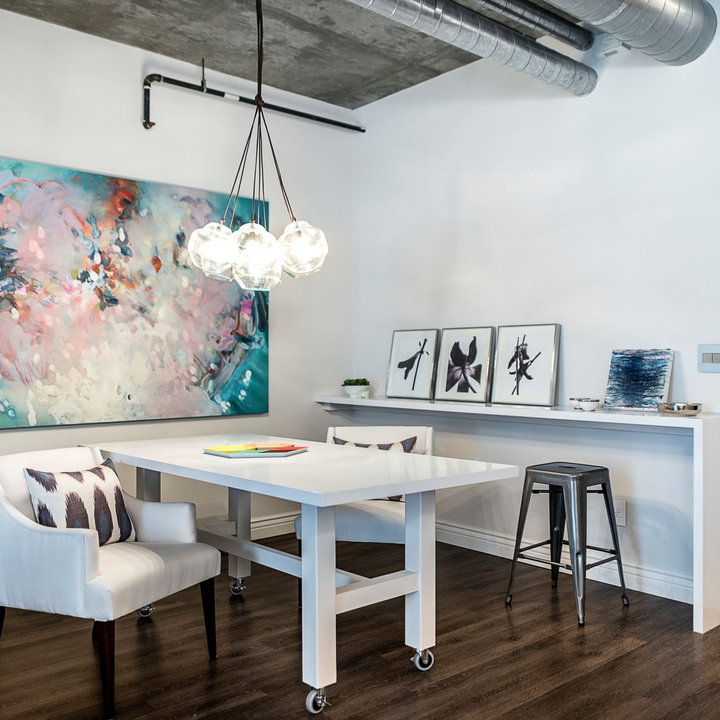
Style: Industrial